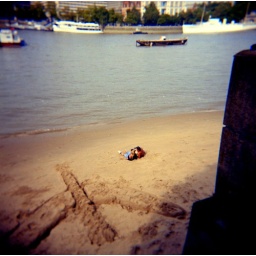
Huge bird shape in sand